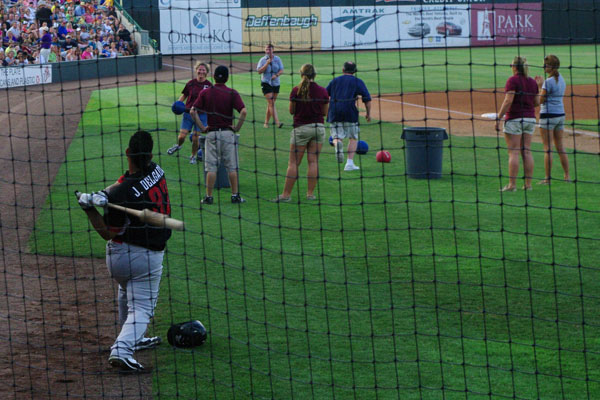
một nhóm người đang đứng ở trên sân  phía sau tấm lưới